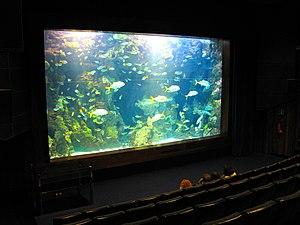
Un aquarium public est un établissement ouvert au public pour l'observation des espèces aquatiques dans des aquariums exposés dans un but commercial ou éducatif.